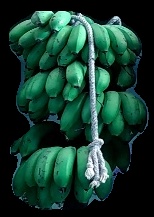
Variety: rasbale
Grade: grade2